Eleanor Barton

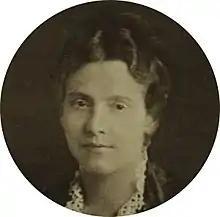
Barton in 1922

Eleanor Barton ("née" Stockton; 13 July 1872 – 9 March 1960) was a British co-operative movement activist from Manchester.